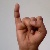
The image shows a hand gesture representing the letter 'I' in Indian Sign Language.